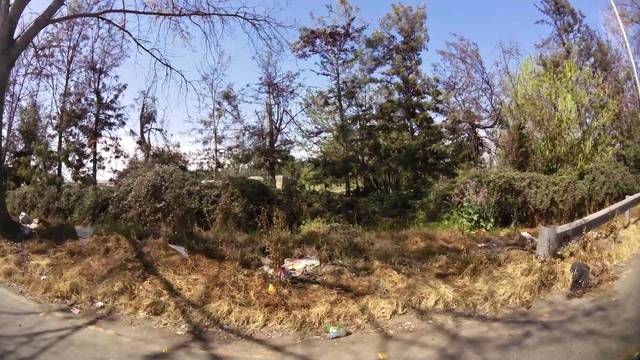
Region: Chile
Coordinates: -33.655, -70.922